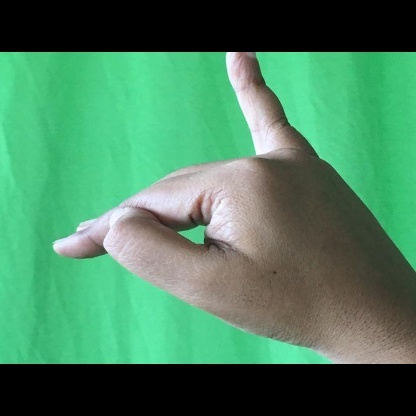
Mudra: Hamsapaksha